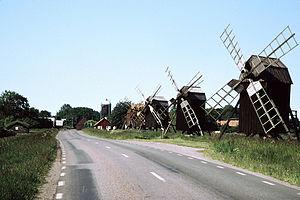
Öland est une grande île du sud-ouest de la mer Baltique. Large de 4 à 15 km, elle s'étire sur 137 km le long de la côte sud-est de la Suède, dont elle n'est distante, en son point le plus rapproché, que de 3,3 kilomètres. Les extrémités de l'île sont plus éloignées, vingt-deux kilomètres séparant chacune d'elles du continent.